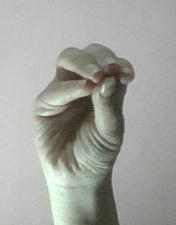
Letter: ha